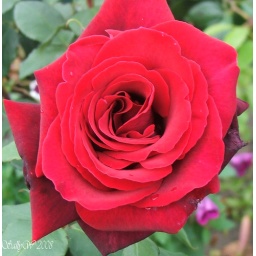
Deep red and wonderfully scented rose in my front garden